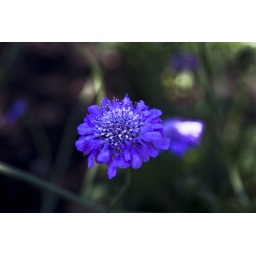
Flower in the 3m corner flower bed